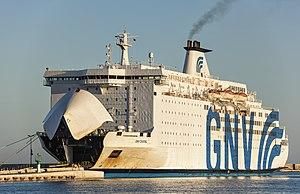
Grandi Navi Veloci est une compagnie maritime italienne créée en 1992 par Aldo Grimaldi. Elle débute ses activités en 1993. Rachetée en 2011 par Gianluigi Aponte, elle intègre le groupe MSC.
Le GNV Cristal est un ferry de la compagnie italienne Grandi Navi Veloci. Construit entre 1988 et 1989 aux chantiers ouest-allemands Schichau-Seebeckwerft de Bremerhaven pour la compagnie britannique Olau Line, il portait à l'origine le nom d‘Olau Hollandia. Mis en service en octobre 1989 entre le Royaume-Uni et les Pays-Bas, son exploitation sera toutefois interrompue en 1994 en raison de son coût trop élevé. Cédé la compagnie britannique P&O Ferries, il prend le nom de Pride of Le Havre et navigue à compter de mai 1994 entre le Royaume-Uni et la France. Vendu en 2005 à la compagnie italienne SNAV, il est exploité à partir de mai 2006 entre l'Italie continentale, la Sardaigne et la Sicile sous le nom de SNAV Sardegna. Transféré en 2011 au sein de la flotte de Grandi Navi Veloci à la suite du rachat de SNAV par le groupe MSC, sa propriété sera transférée à GNV en 2017, c'est à cette occasion qu'il est rebaptisé GNV Cristal. Il navigue principalement entre le continent italien et la Sicile.